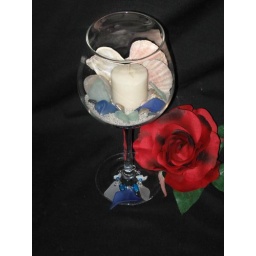
beach in a wine glass t glass creations sea glass beach jewelry 1